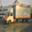
Label: truck